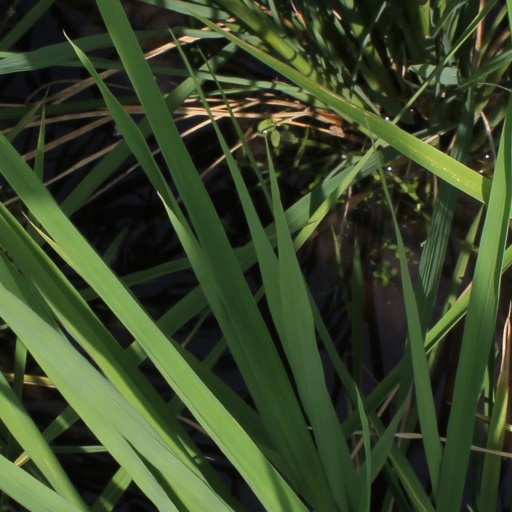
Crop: rice